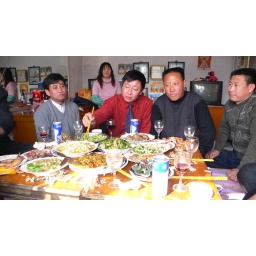
CJ can you tell that we're eating in bed